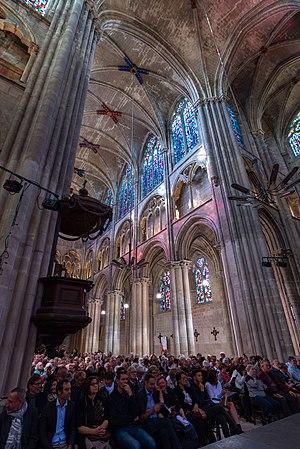
Vue d'une partie de la nef et du transept de l'Église Saint-Julien de Tours. Photo prise dans le cadre du concert Festival Concerts d'automne - Le Chant des Cathédrales
Tours est une ville de l'Ouest de la France, sur les rives de la Loire et du Cher, dans le département d'Indre-et-Loire, dont elle est le chef-lieu. La commune est le chef-lieu de la métropole Tours Val de Loire et constitutive, avec son intercommunalité, de l’une des 22 métropoles françaises officielles.
L'église Saint-Julien de Tours, située à Tours dans le Vieux-Tours en France, est l'abbatiale d'une ancienne abbaye bénédictine dont l'origine remonte au VIᵉ siècle ; elle date majoritairement du XIIIᵉ siècle.